Anatoly Levchenko

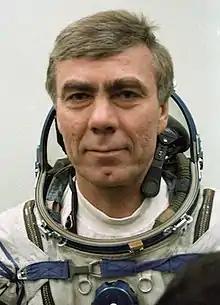
Levchenko in 1987

Anatoly Semyonovich Levchenko (May 5, 1941 – August 6, 1988) was a Soviet cosmonaut in the Buran programme.